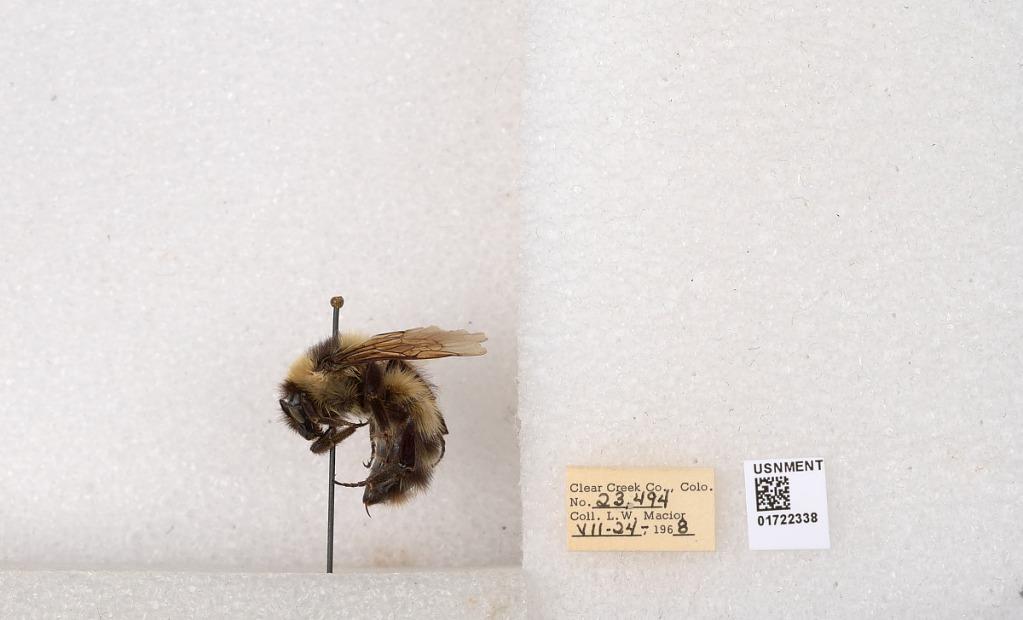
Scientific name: Bombus kirbyellus
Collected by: L. Macior
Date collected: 1968-7-24
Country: United States
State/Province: Colorado
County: Clear Creek
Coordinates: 39.6891, -105.644